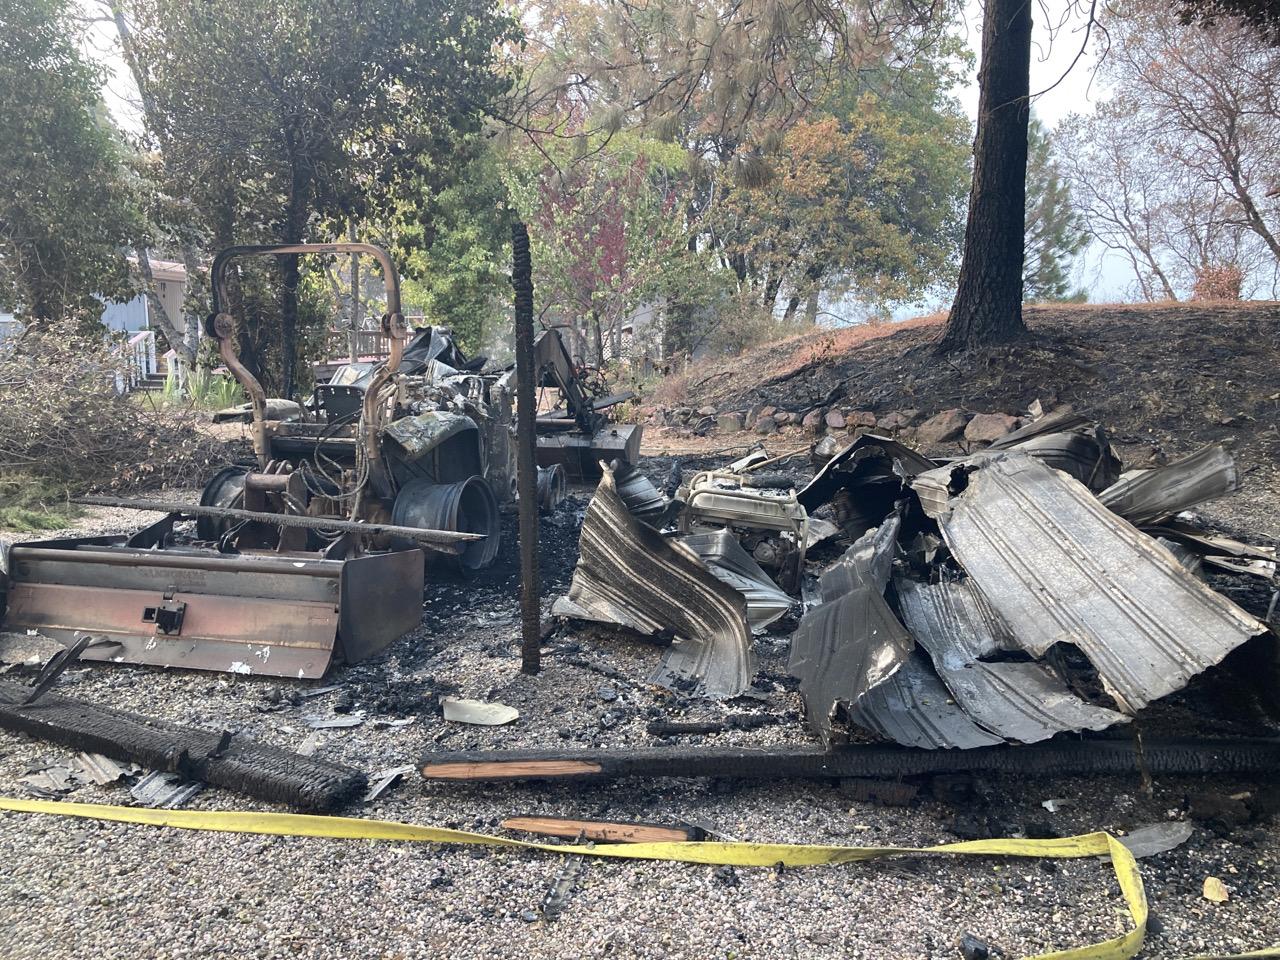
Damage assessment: destroyed